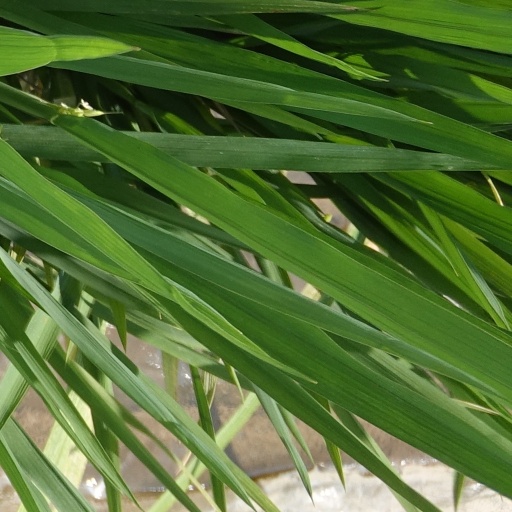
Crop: rice